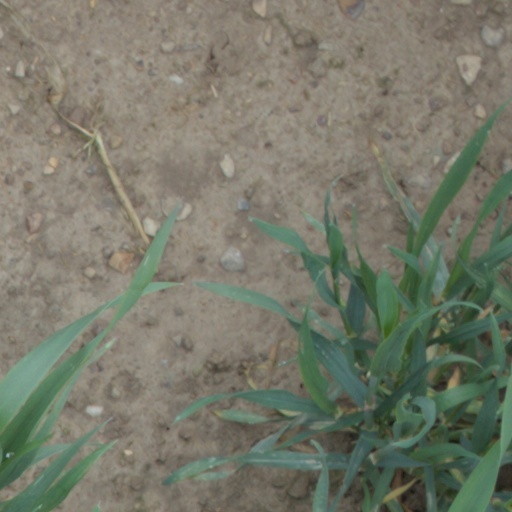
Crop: wheat